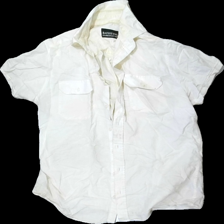
View: front
Type: Shirt
Category: Men
Brand: Batistini (Dressman)
Colors: White
Material: 100% cotton
Cut: Regular, Cropped
Size: 42
Season: All
Stains: Major
Damage: All over
Price range: <50
Recommended usage: Export
Comment: Yellow stains all over